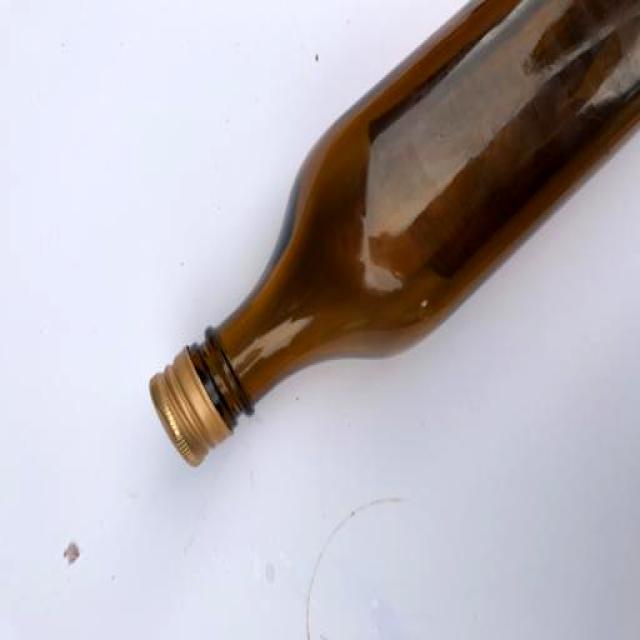
Label: Glass